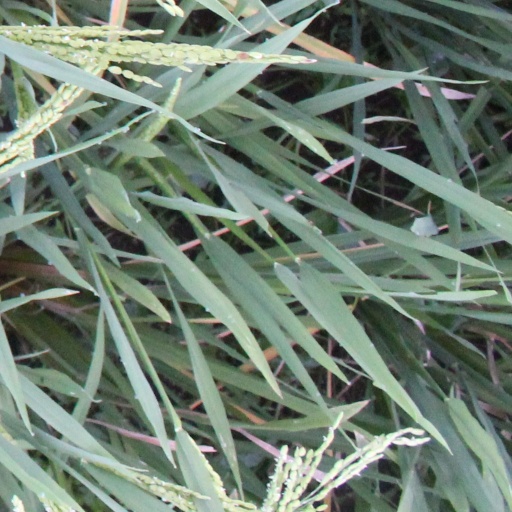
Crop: rice